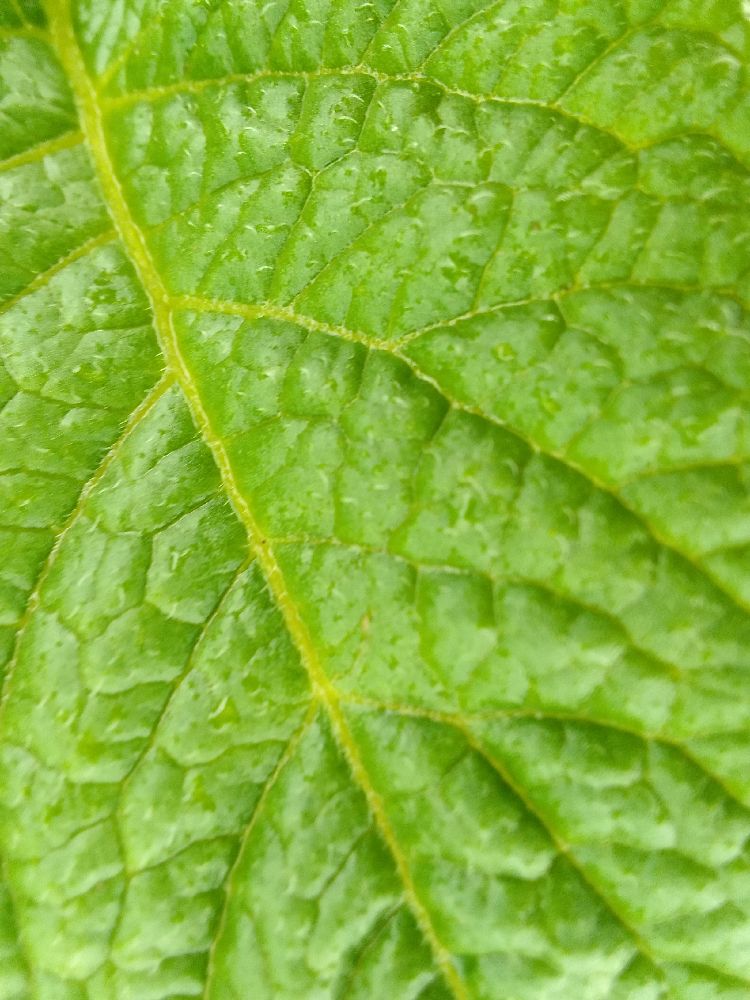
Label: Healthy